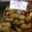
Label: pear